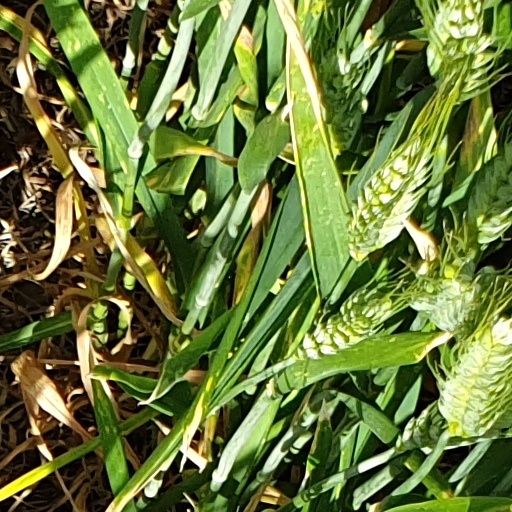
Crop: wheat